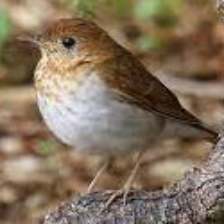
Species: VEERY
Scientific name: CATHARUS FUSCESCENS